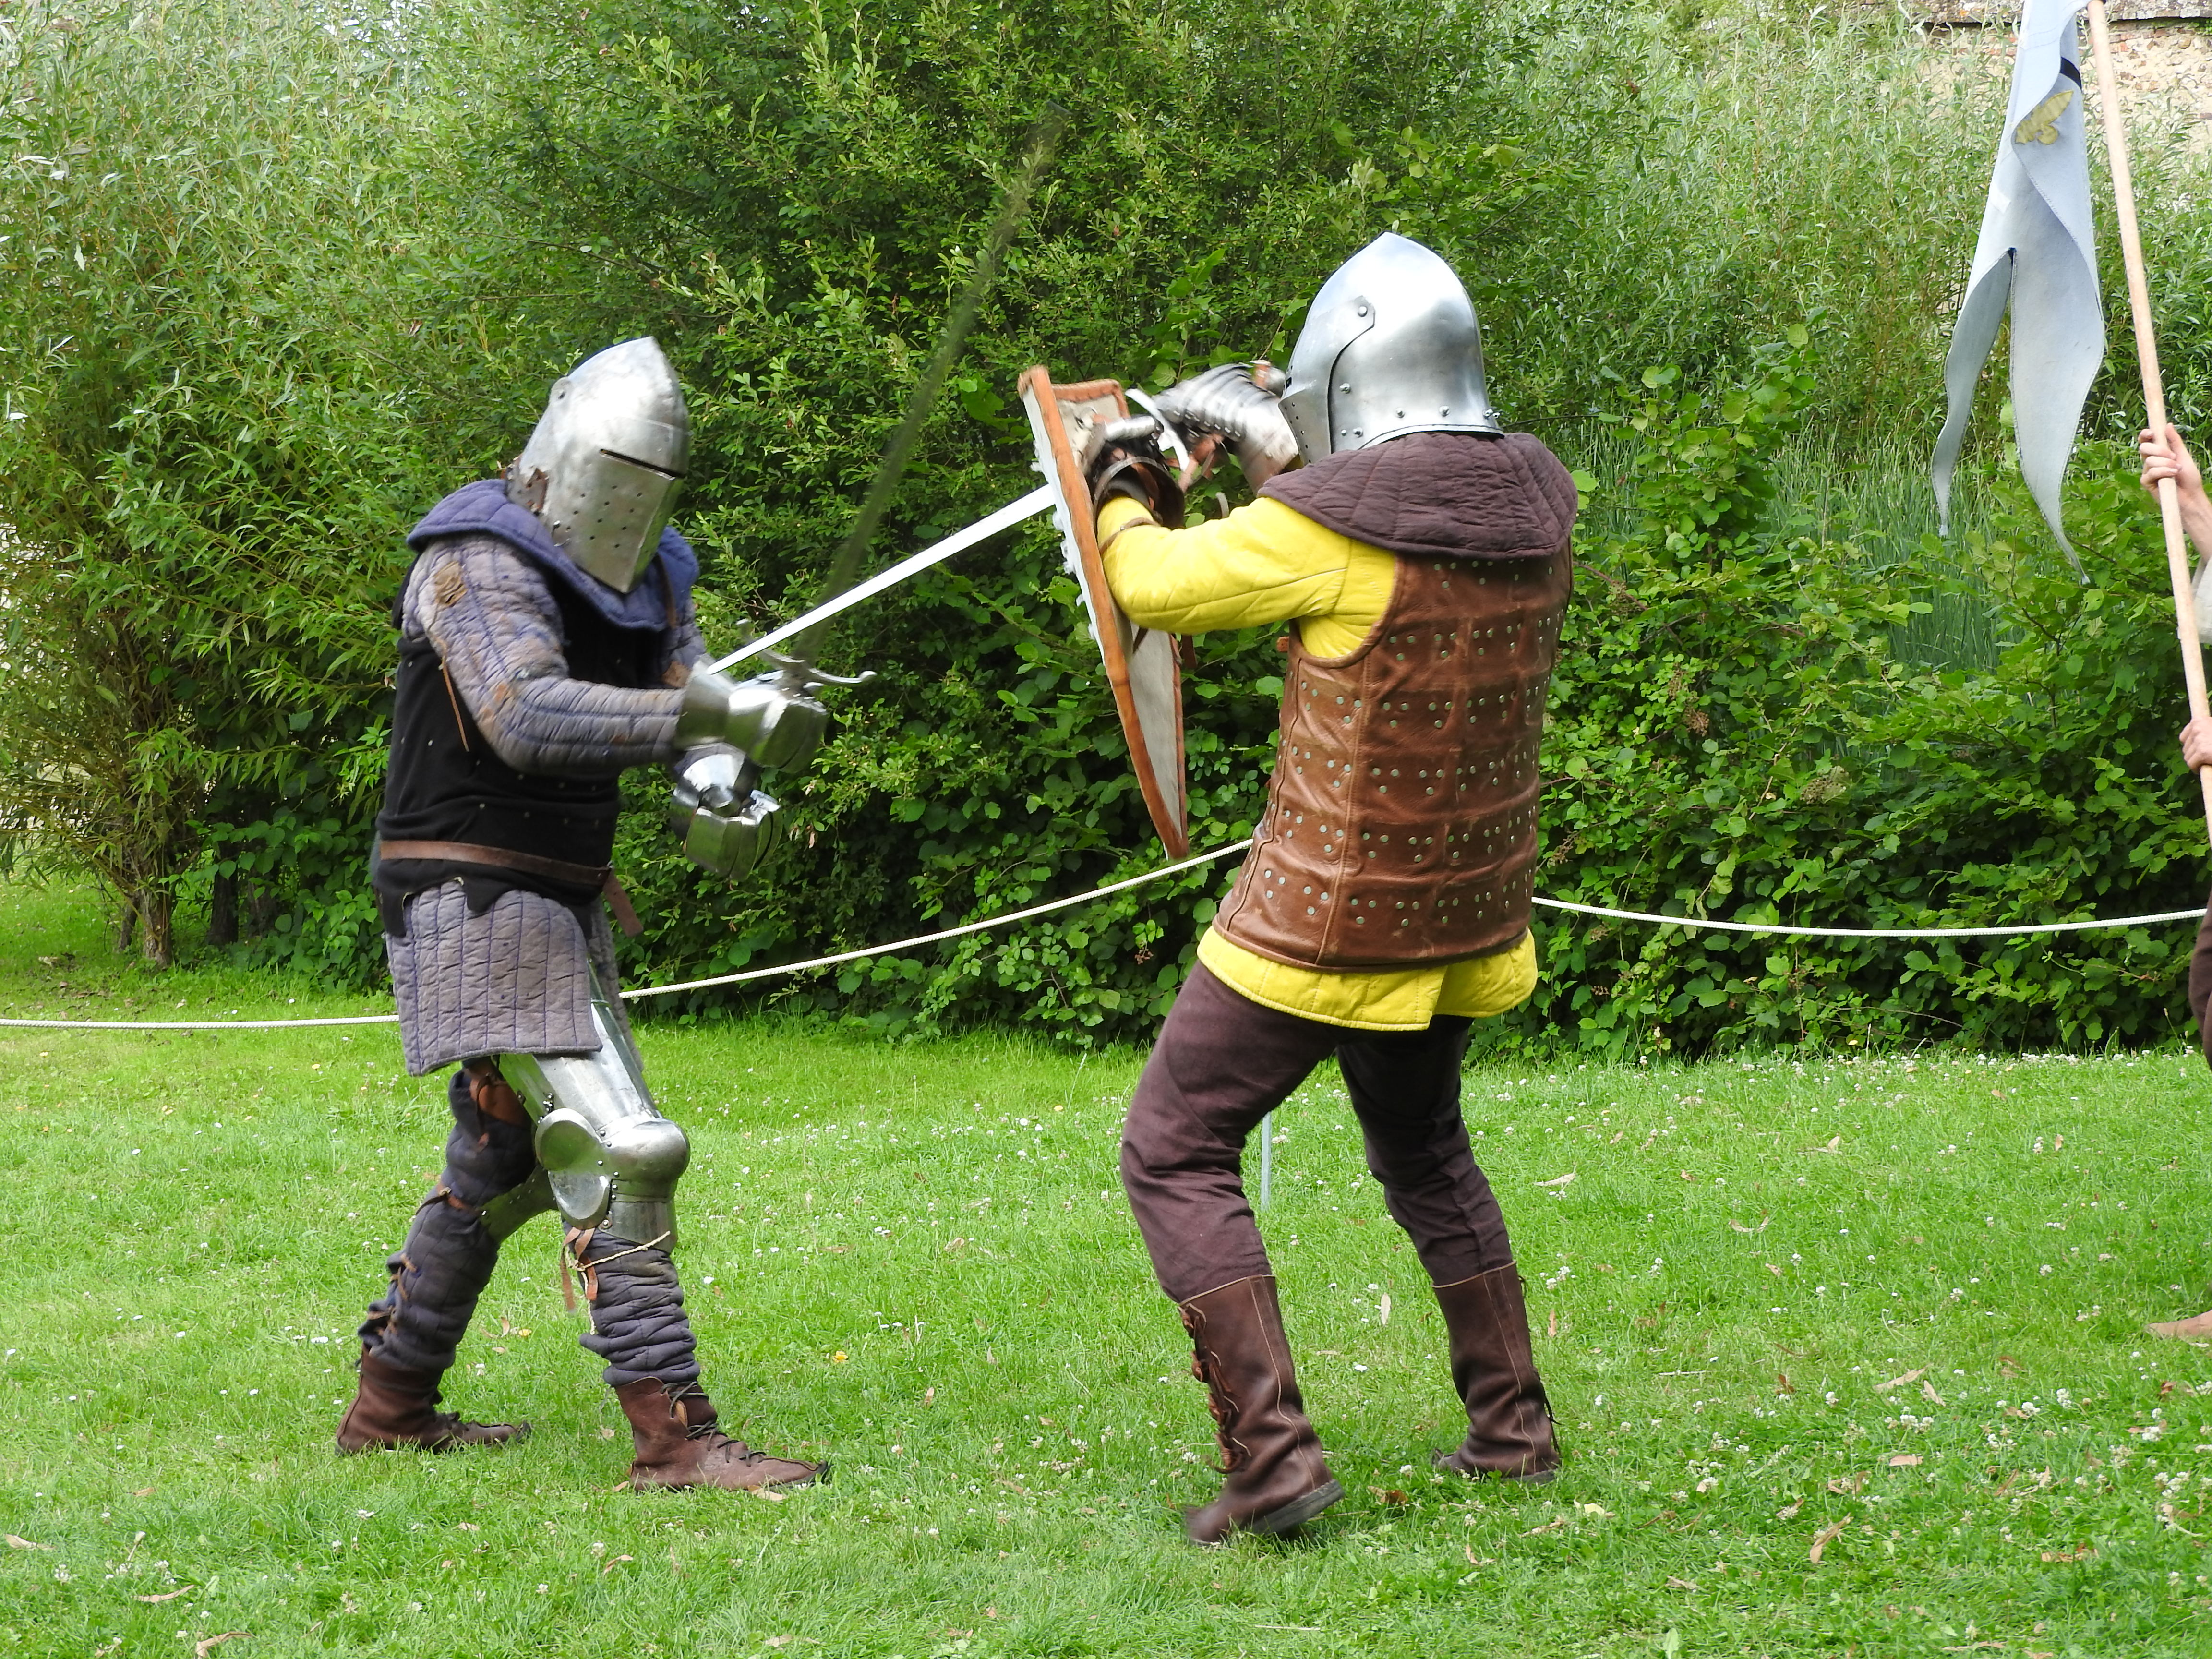
combat in armor, fifteenth century, knight, armed, sword, shield, helmet, duel, plant, Battle gaming, grass, armour, viking, grassland, personal protective equipment, event, battle, glove, mail, history, combat, conquistador, spear, middle ages, costume, cuirass